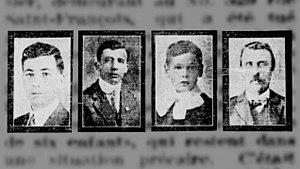
Alexandre Bussières, Joseph-Édouard Tremblay, Honoré Bergeron et Georges Demeule sont les quatre victimes de l'émeute du Printemps 1918 à Québec
L'émeute de Québec s'est déroulée à Québec dans le contexte de la crise de la conscription entre le 28 mars et le 2 avril 1918.